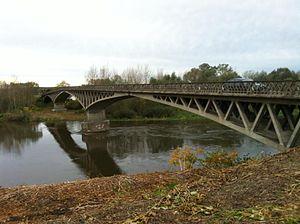
Pont Boutiron
Le pont Boutiron ou pont de Boutiron est un pont sur l’Allier, en aval de Vichy, à proximité du lieu-dit Boutiron, situé sur la commune de Creuzier-le-Vieux. Il relie les communes de Creuzier-le-Vieux, en rive droite, et de Charmeil, en rive gauche, par la RD 27. Il est l’œuvre de l’ingénieur Eugène Freyssinet.
La liste des ponts sur l'Allier présente les ponts présents sur l'Allier — et ses bras — la rivière française qui s'écoule sur 420 km, principalement en Auvergne et dans le Bourbonnais, dans le Massif central.